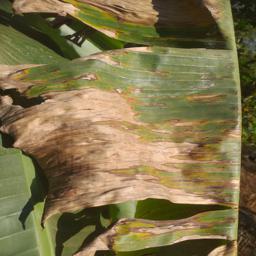
Label: MALBHOG LEAF